United States Naval Shipbuilding Museum

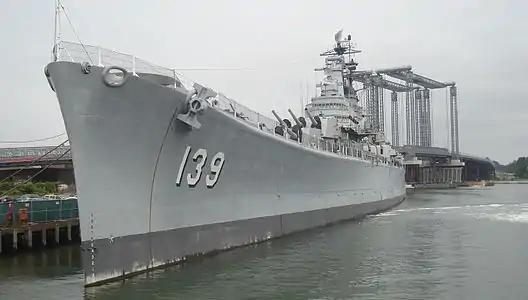
USS "Salem" (CA-139)

The United States Naval Shipbuilding Museum is a private non-profit museum in Quincy, Massachusetts featuring USS "Salem" (CA-139), a heavy cruiser docked at the former Fore River Shipyard where she was laid down in 1945. The museum was established in 1993, in response to efforts by local officials and volunteers to revive the shipyard area after operations at Fore River ended in 1986. Several exhibits are on board "Salem" relating to United States naval history and shipbuilding. Before being moved to a different pier, the museum featured dockside fixtures and a miniature golf course.